Two Missionaries

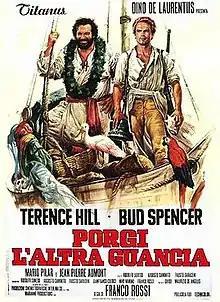
Italian film poster by Renato Casaro

Two Missionaries is a 1974 French/Italian international co-production adventure comedy film starring the film duo of Terence Hill and Bud Spencer.